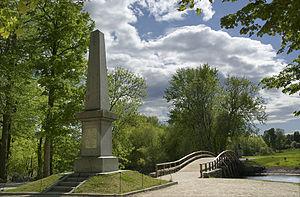
Les batailles de Lexington et Concord sont les premiers engagements militaires de la guerre d'indépendance des États-Unis. Elles se déroulent le 19 avril 1775 dans le comté de Middlesex de la province de la baie du Massachusetts, ou plus précisément dans les villes de Lexington, Concord, Lincoln, Menotomy et à Cambridge, près de Boston. Ces batailles ont marqué le déclenchement d'un conflit armé ouvert entre le royaume de Grande-Bretagne et ses Treize colonies dans la partie continentale de l'Amérique du Nord britannique.
Le North Bridge, mieux connu sous le nom d’Old North Bridge, est un pont de Concord au Massachusetts. Situé dans le Minute Man National Historical Park, c'est un site historique de la bataille de Concord, au début de la guerre d'indépendance des États-Unis.